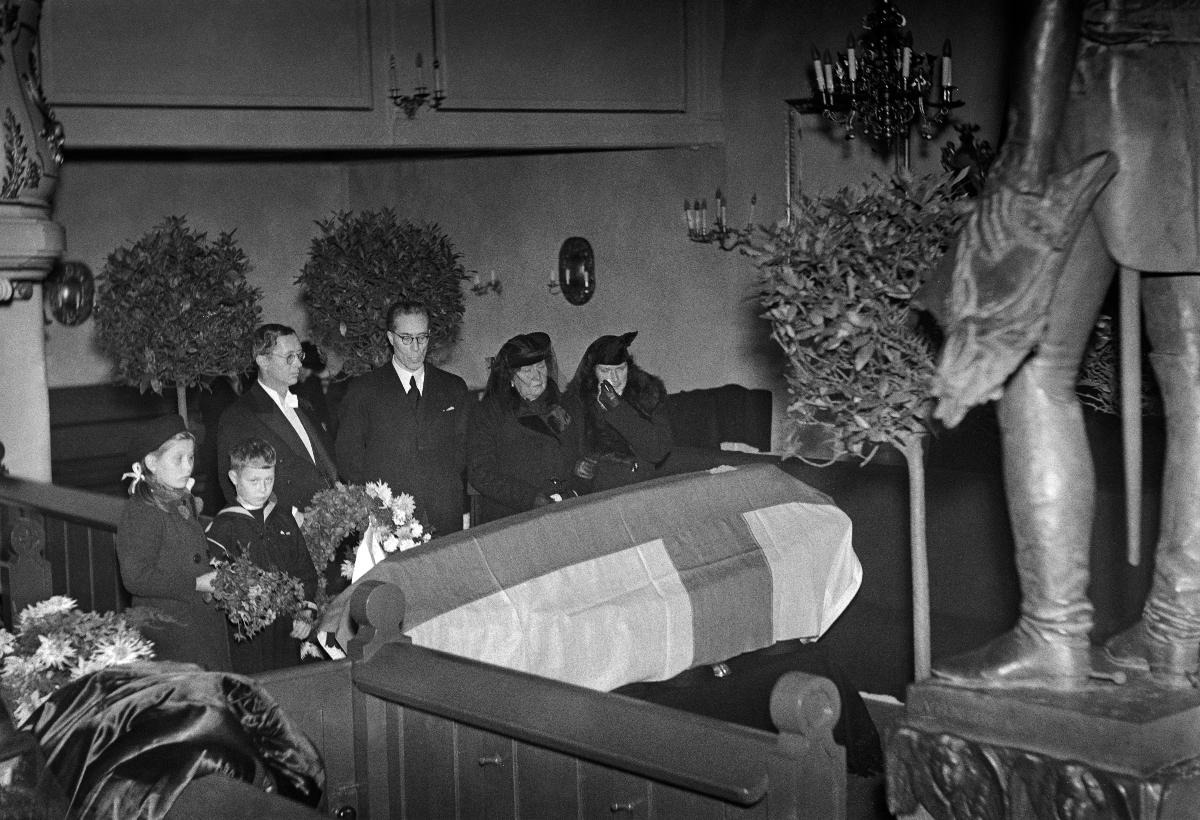
Kuvanveistäjä Ville Vallgrenin hautajaiset
Skulptören Ville Vallgrens begravning; Funeral of sculptor Ville Vallgren
sisällön kuvaus: Kuvanveistäjä Ville Vallgrenin hautajaiset Porvoon tuomiokirkossa 19.10.1940. content description: The funeral of Finnish sculptor Ville Vallgren in Porvoo Dome church 19.10.1940. innehållsbeskrivning: Skulptören Ville Vallgrens begravning i Borgå domkyrka 19.10.1940.
Kuvaaja: Sundström, Hugo, kuvaaja
Vuosi: 1940
Paikka: Suomi, Uusimaa, Porvoo
Aiheet: HBL; kuvanveistäjät; hautajaiset; sculptors; funerals; art; skulptörer; jordfästningar; konst; begravningar